Origins and architecture of the Taj Mahal

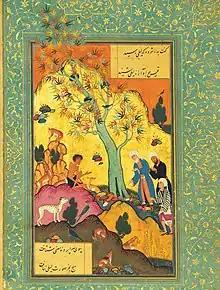
The epitome of chaste Muslim love – Majnun, going mad in the wilderness

The Taj Mahal represents the finest and most sophisticated example of Indo-Islamic architecture. Its origins lie in the moving circumstances of its commission and the culture and history of an Islamic Mughal empire's rule of large parts of India. The distraught Mughal Emperor Shah Jahan commissioned the project upon the death of one of his favorite wives Mumtaz Mahal.